The Lumber Champ

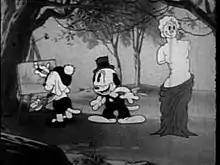
Pooch sees the girl coonhound for the 6th time.

The Lumber Champ is an animated short film distributed by Universal Pictures. It is the eighth of the thirteen "Pooch the Pup" cartoons.